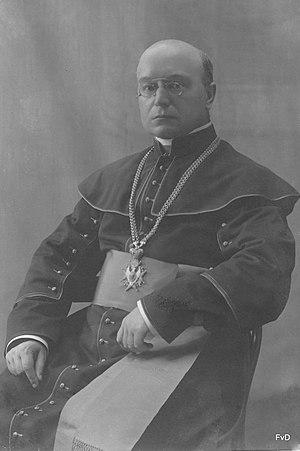
Photo de Antoni Zawistowski, fait avant 1940Русский: оригинальное имя = Antoni Zawistowski &lt
Antoine Zawistowski, né le 10 novembre 1882 à Święck-Strumiany en Podlachie et mort le 4 juin 1942 à Dachau, est un prêtre polonais, mort en déportation lors de la Seconde Guerre mondiale